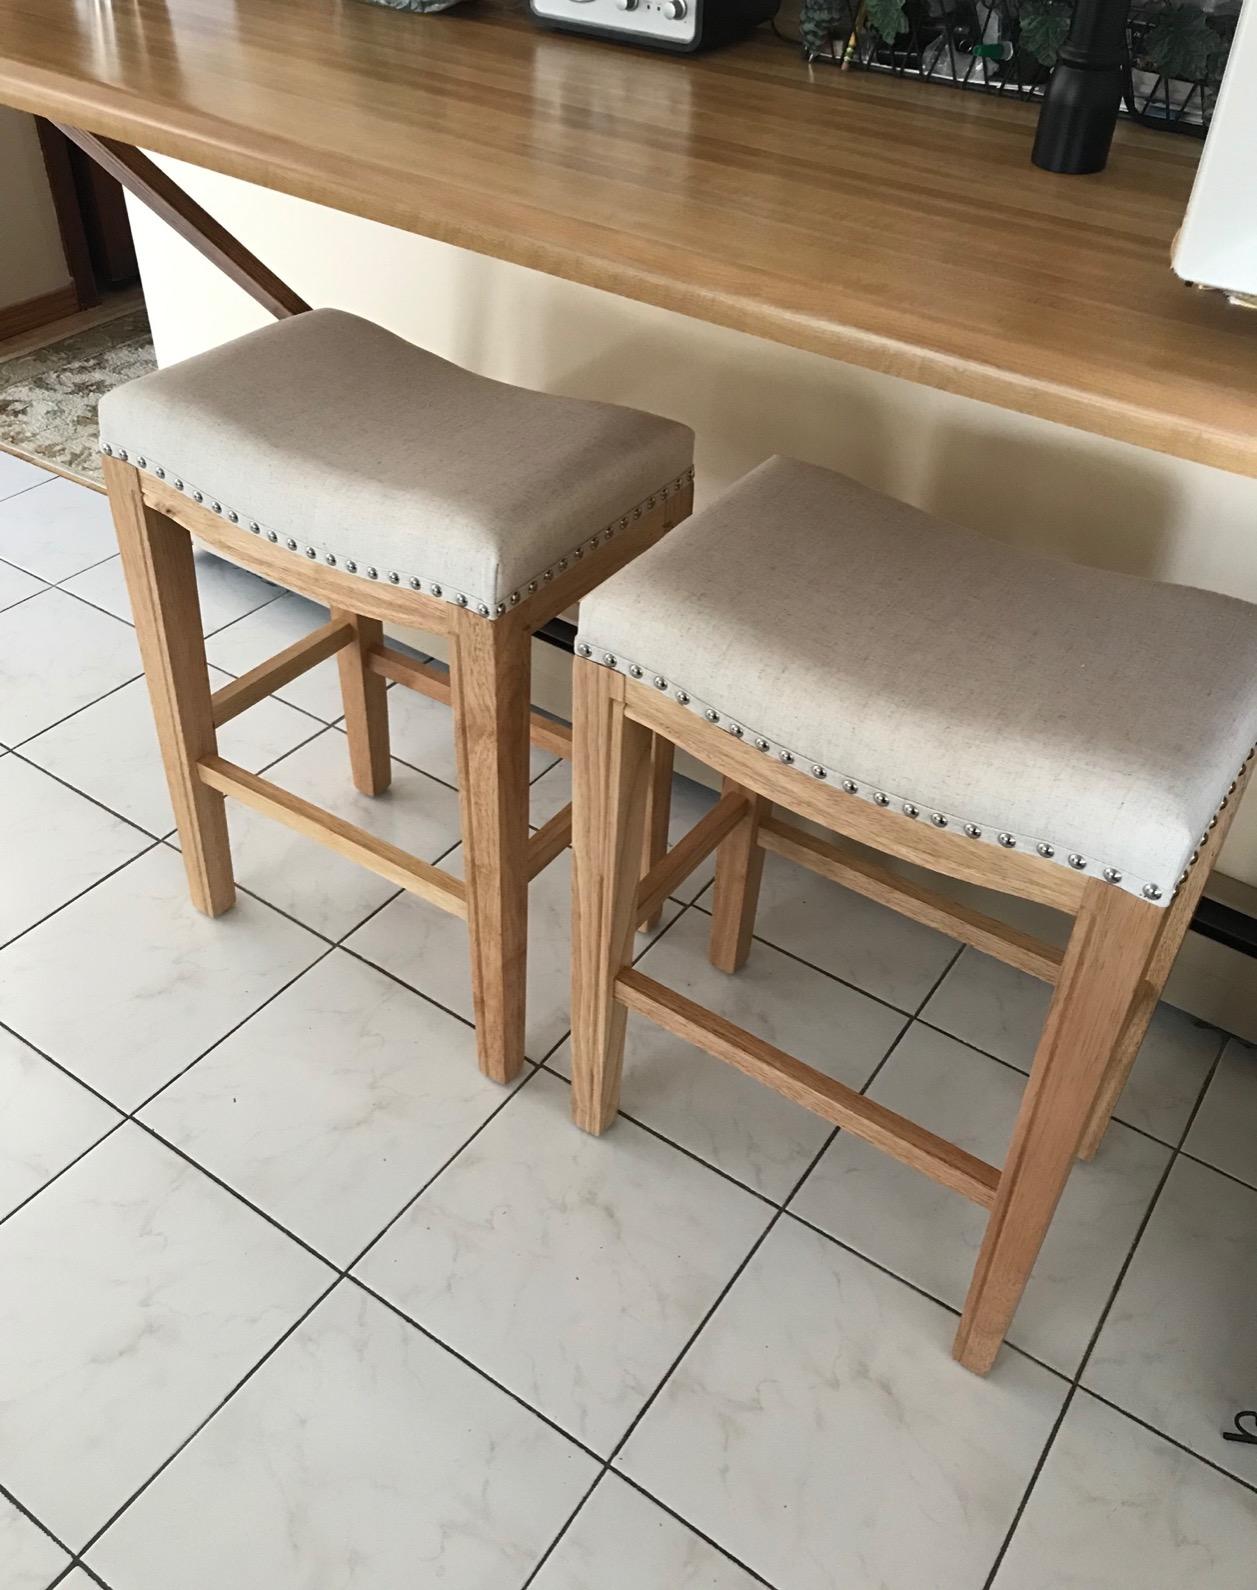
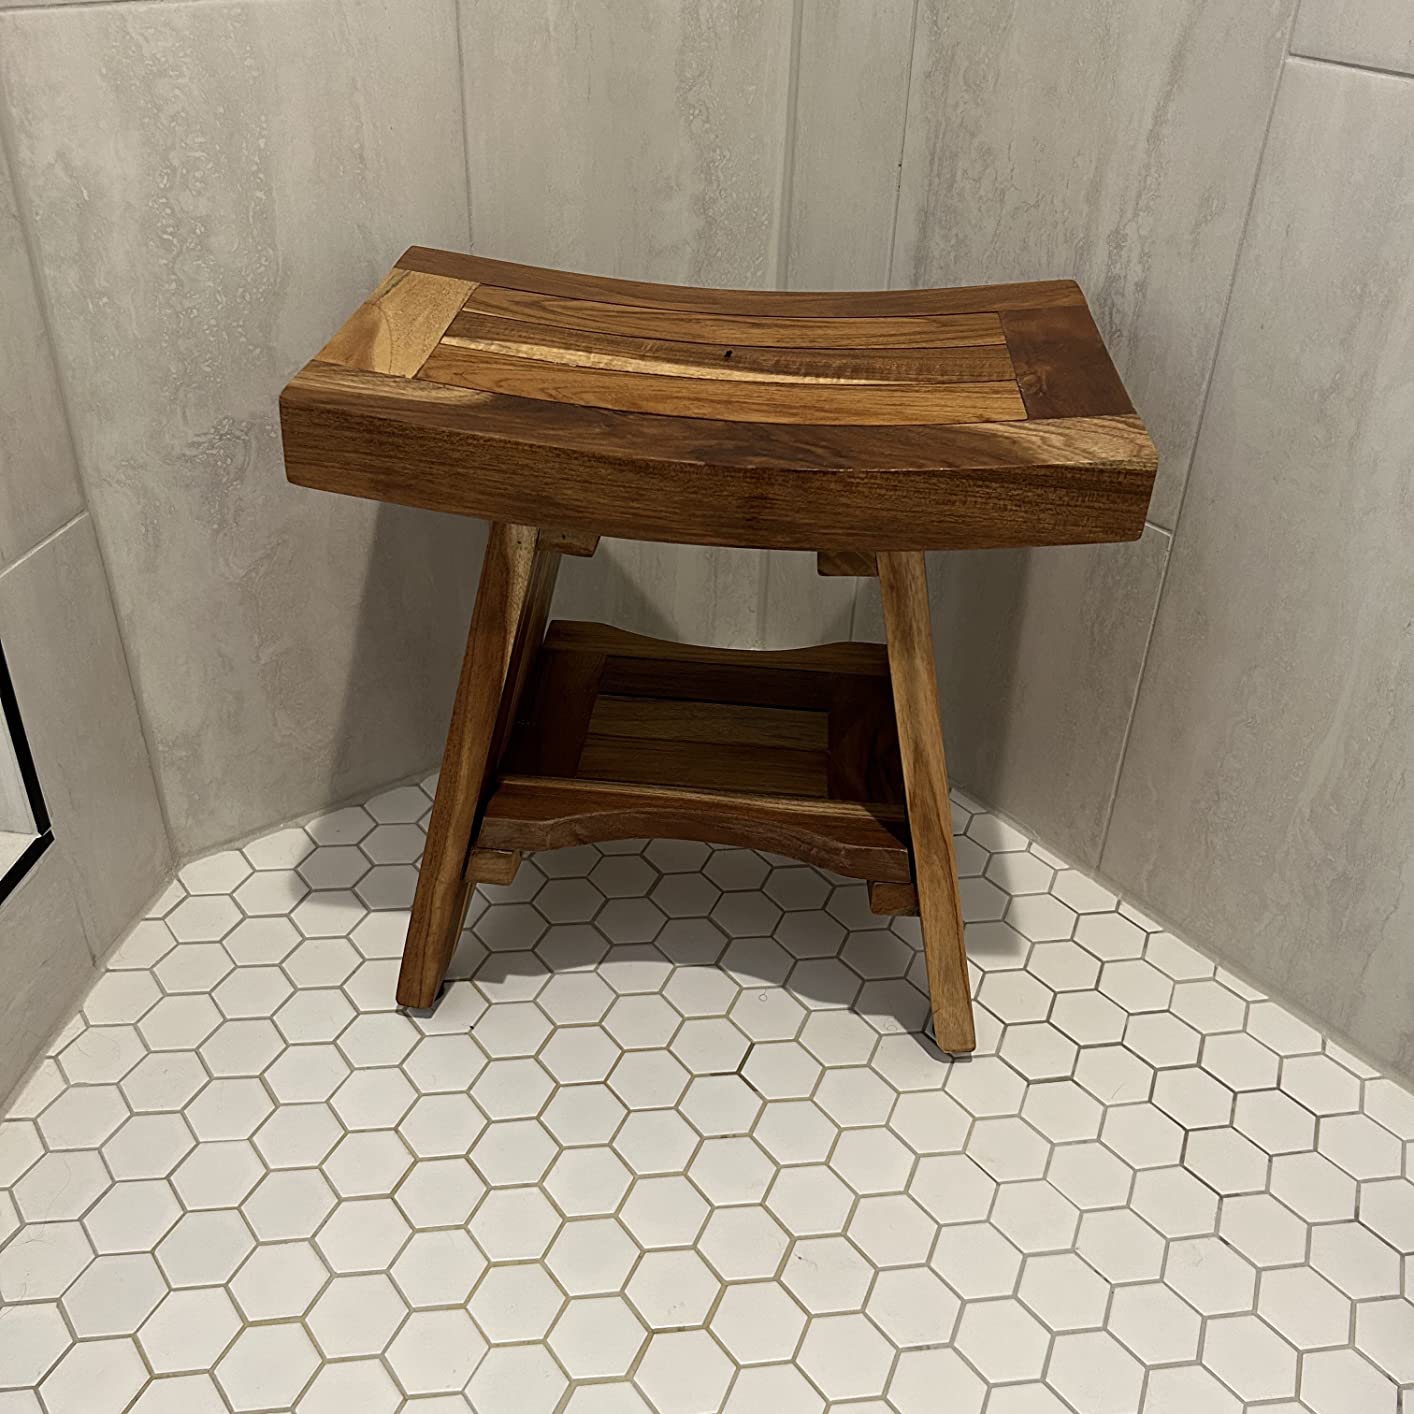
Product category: stool
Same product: no